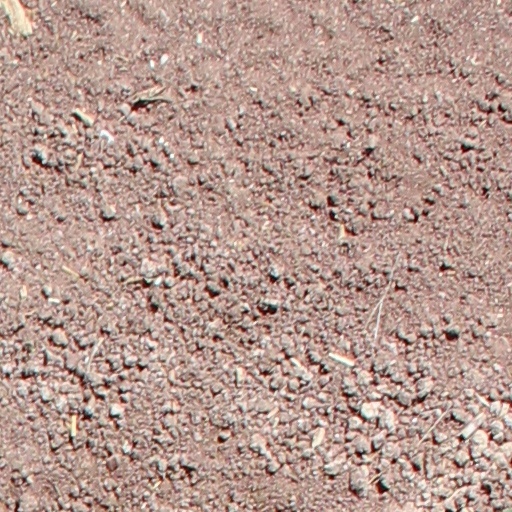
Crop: wheat